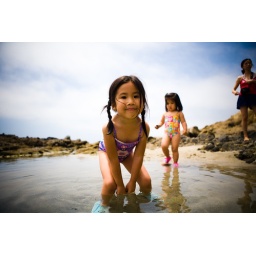
There were fish and lil crabs swimming around in there. Oh and little girls too. :)